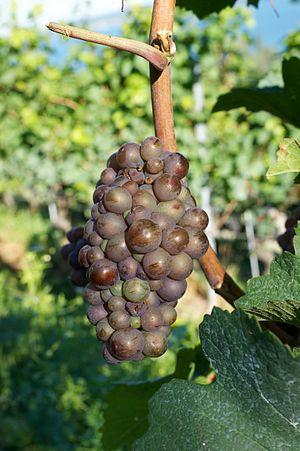
Le pinot-gris d'Alsace, ou alsace pinot-gris, est un vin blanc français produit dans le vignoble d'Alsace à partir du cépage pinot gris G. Il s'agit d'une dénomination de cépage au sein de l'appellation alsace. Avant 2007, il était nommé « tokay-pinot-gris » et, avant 1984, « tokay d'Alsace ».